Pseudis cardosoi

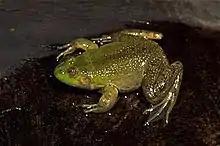

The male advertisement call is loud, modulated, and variable, resembling the grunting of a pig.